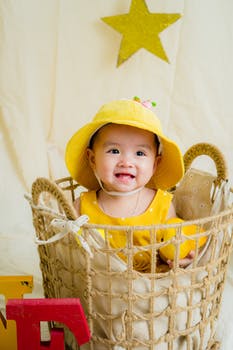
Label: No Watermark